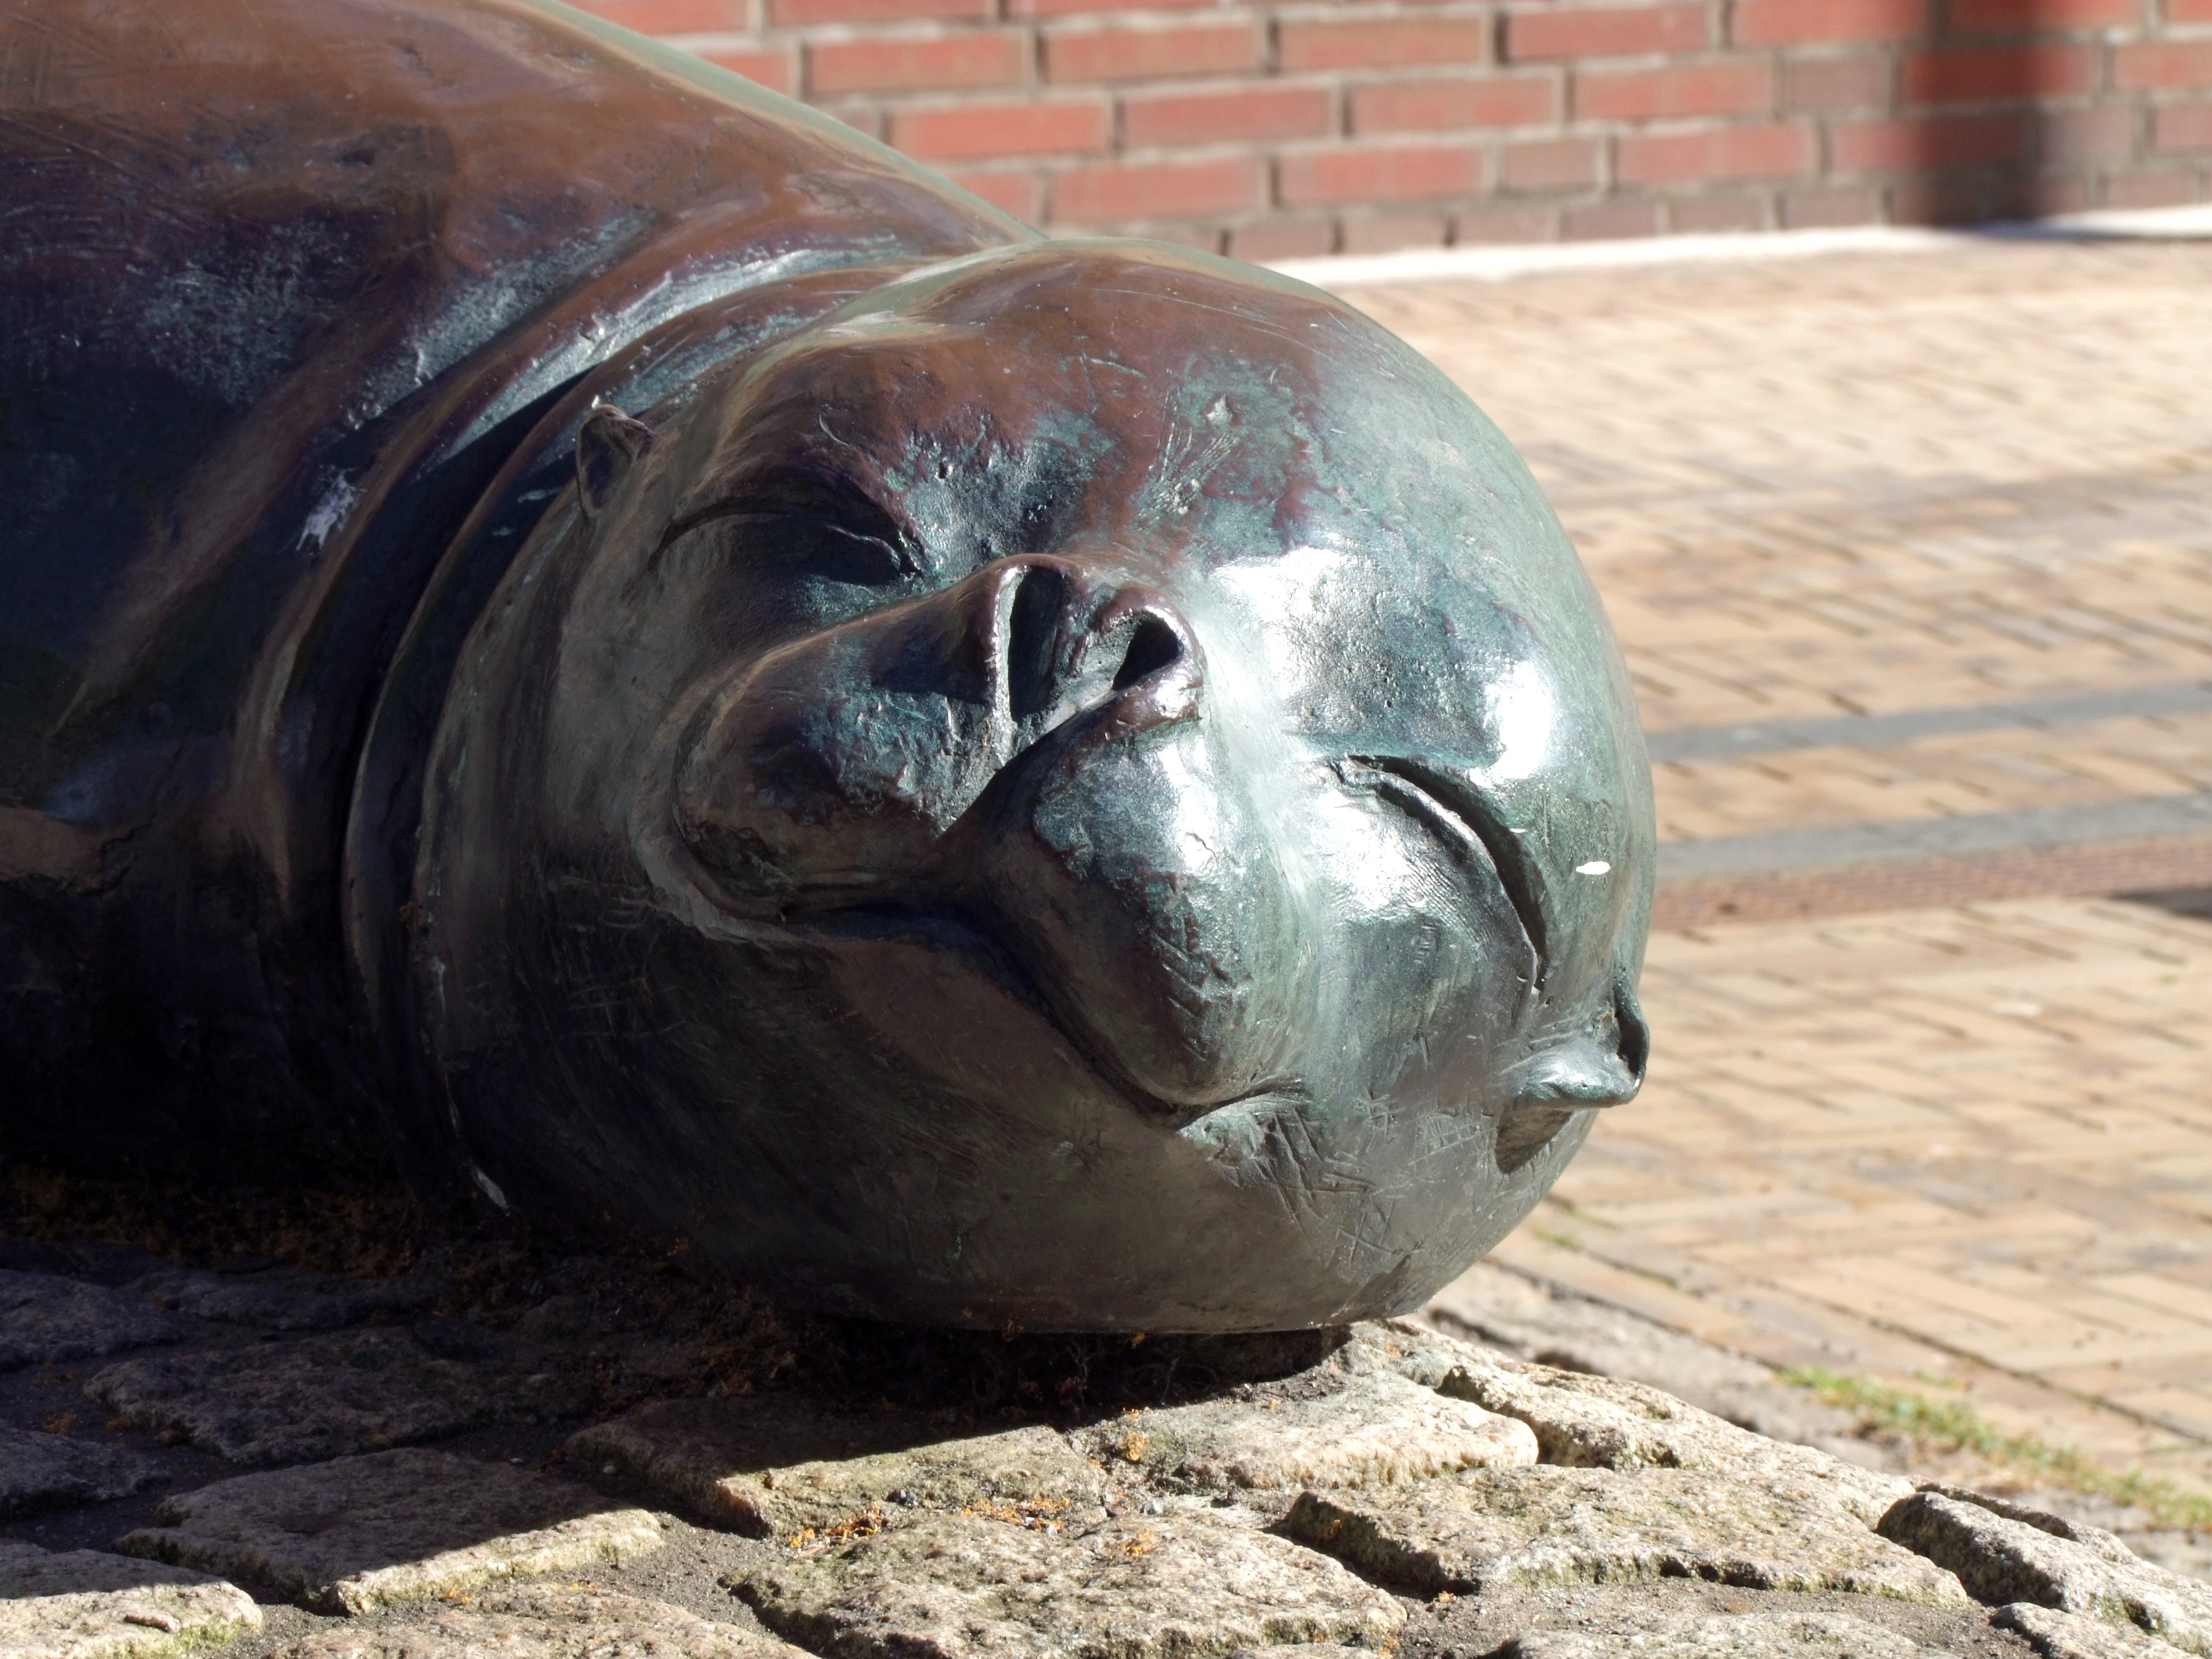
animal, zoo, mammal, fish, seal, sculpture, art, figure, head, seals, young animal, harbor seal, robbe, marine mammal